Lindsey Wixson

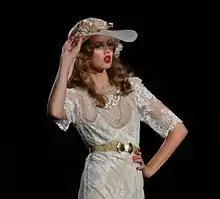
Lindsey Wixson in November 2011

Proclaimed as the modelling world's biggest rising star, Wixson started off the spring/summer 2011 season in campaigns for Mulberry, Barney's, Alexander McQueen, Jill Stuart, Jill Stuart's "Night Jewels" Fragrance, Jill Stuart "Beauty", and Versace "Vanitas" Fragrance. As well as modeled for Chanel’s spring makeup collection. She did her first editorial work for "Vogue", a two-model shoot with Coco Rocha. Her agent, Cheri Bowen at Marilyn Agency, said that Wixson is more interested in quality than quantity, "She's incredibly intelligent about the business. She's not about selling out". Wixson made her national television appearance on CNN, being introduced a "teen supermodel" at 17, as the cameras and reporter Alina Cho followed her home to Wichita to film her prom experience. Wixson has walked for a number of key labels this season, from Rodarte in New York to Zac Posen and Gaultier in Paris, but due to an allergic reaction to the make-up she had to cut her stint short at Paris Fashion Week, missing out on a number of the city's big shows.